Silvino Adolfo Morais

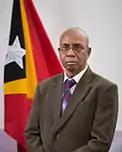
Morais in 2017

Silvino Adolfo Morais (19 July 1956 – 3 January 2022) was an East Timorese politician. A member of Fretilin, he served in the National Parliament from 2018 to 2022. He died of a heart attack on 3 January 2022, at the age of 65.